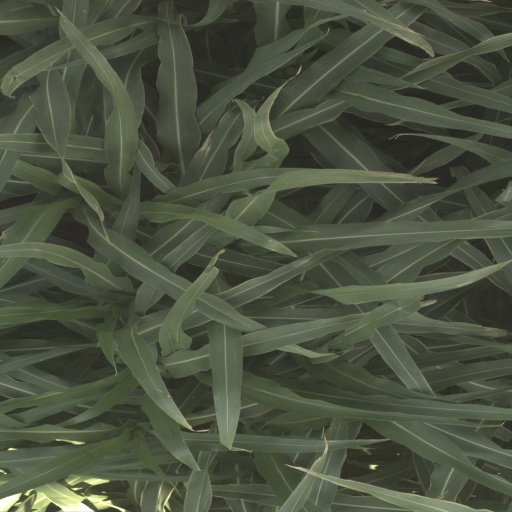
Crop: sorghum